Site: brandenburg
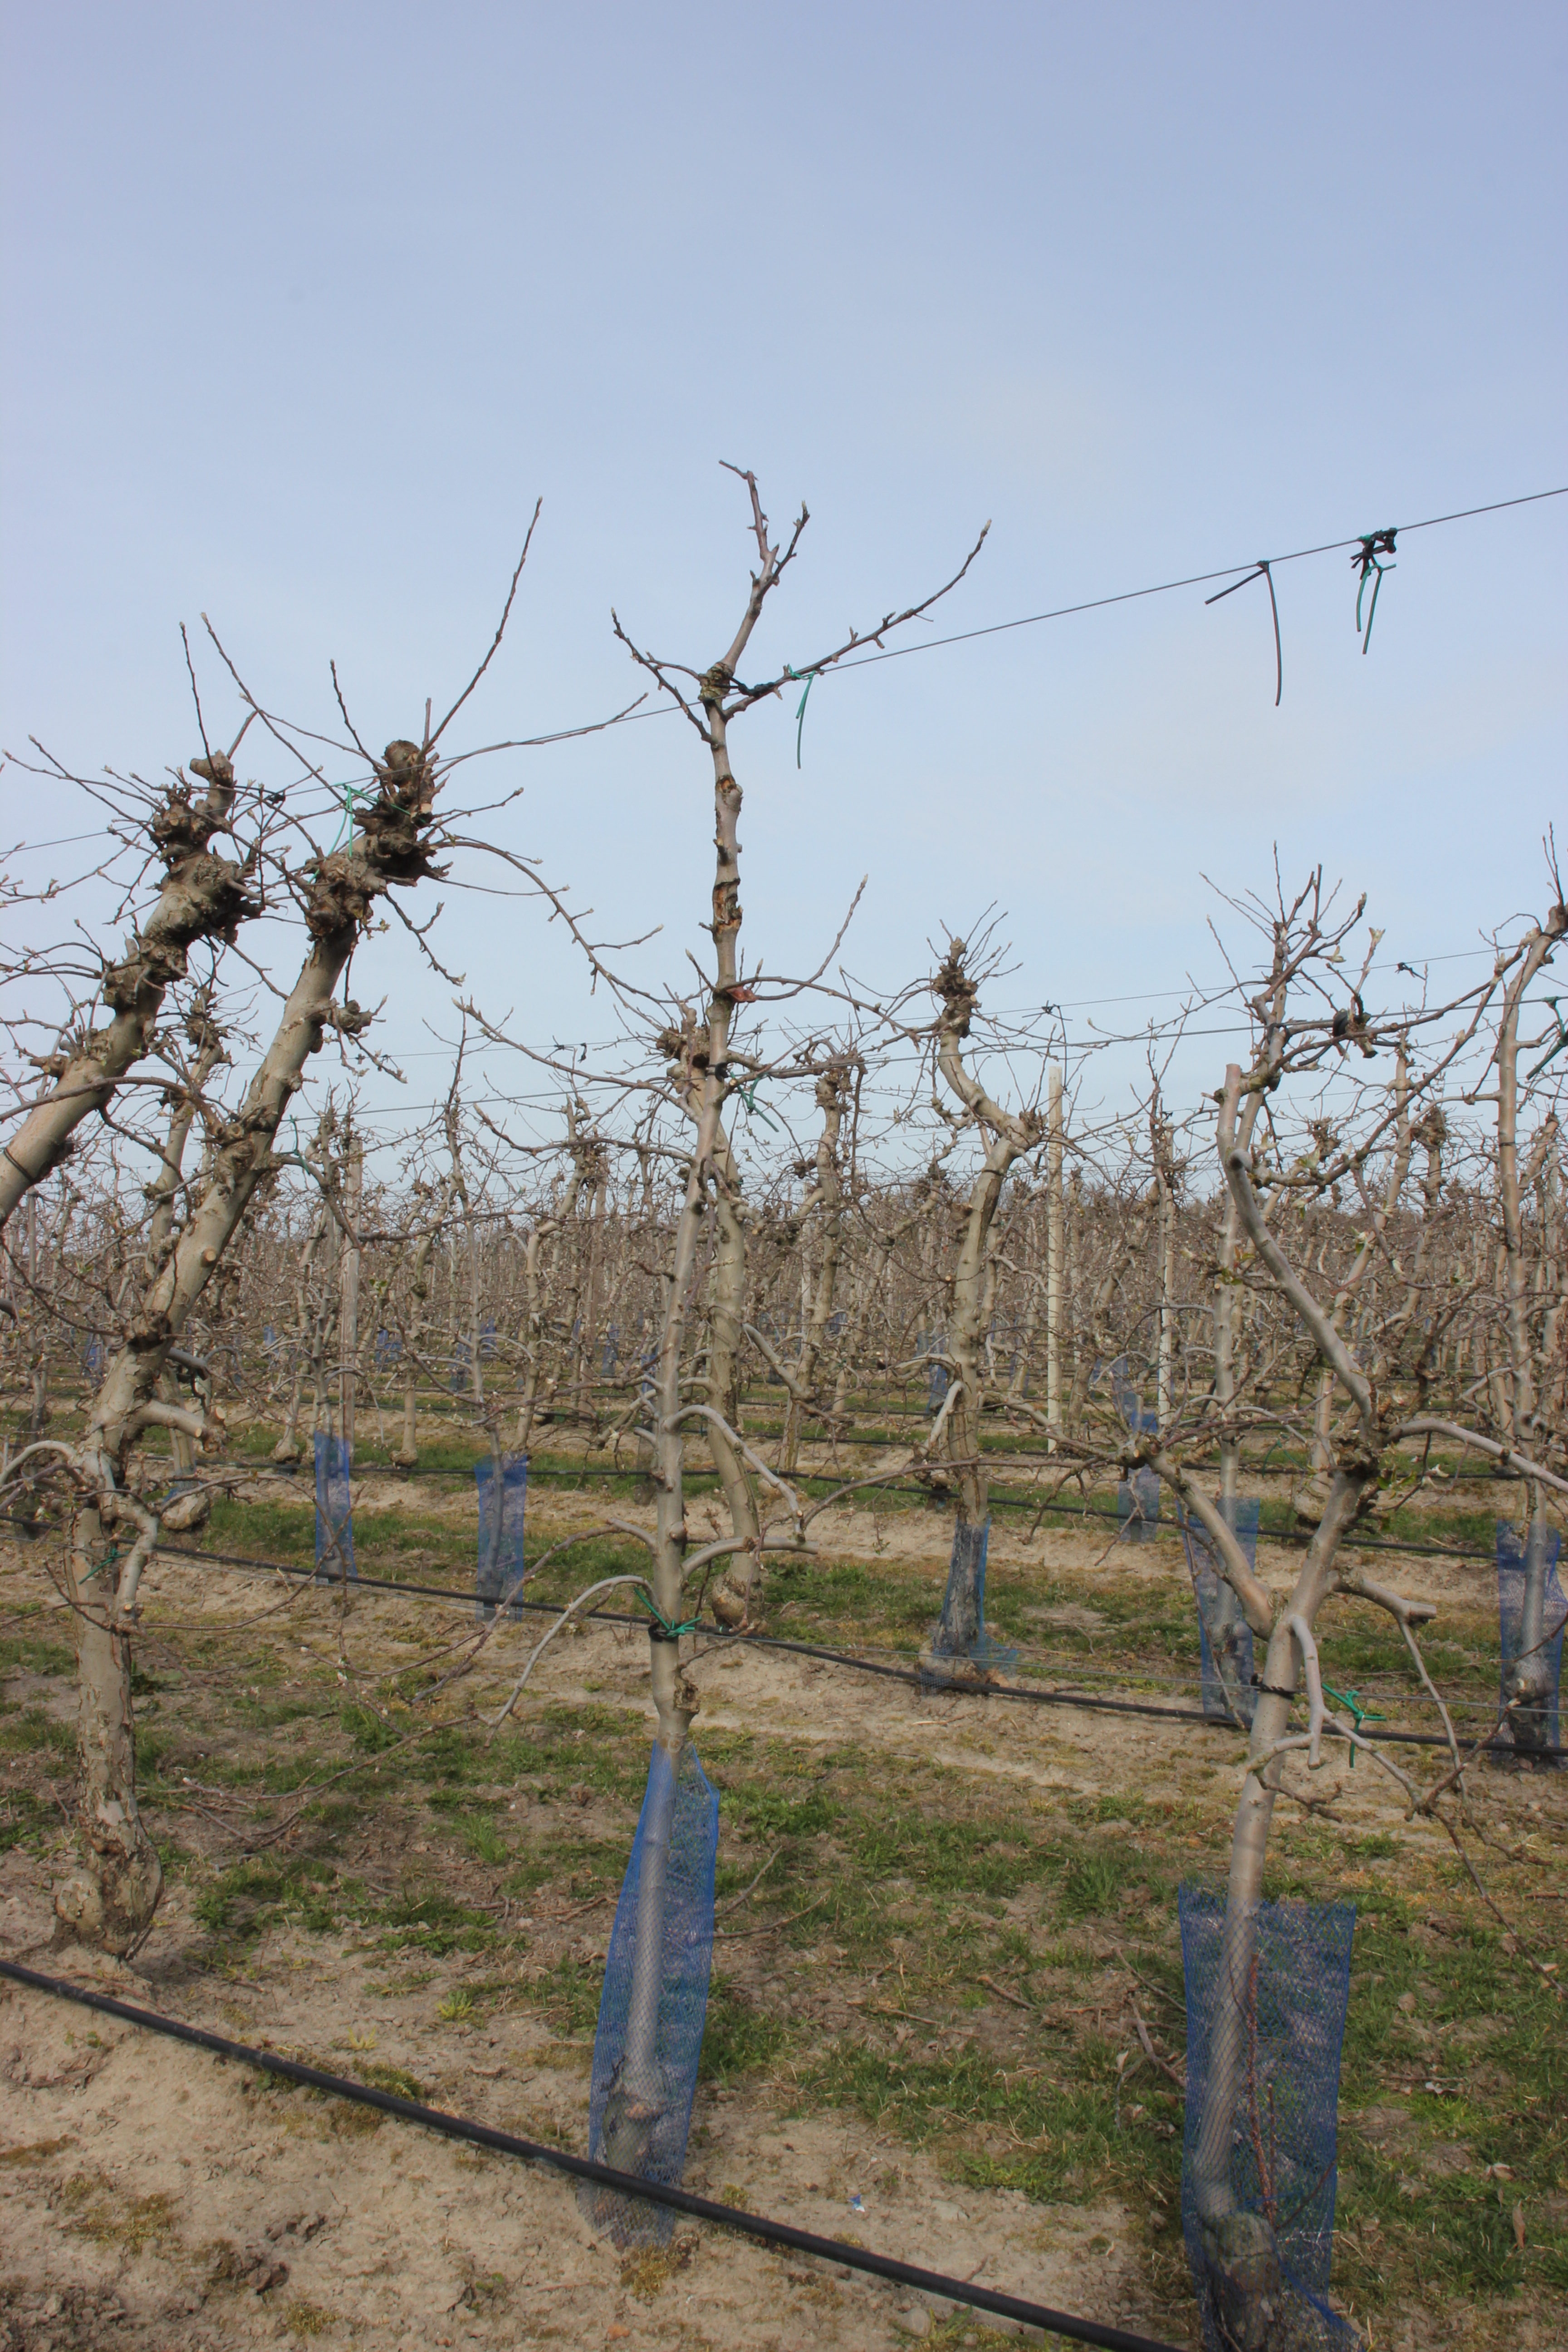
Growth stage (BBCH 54): Inflorescence emergence